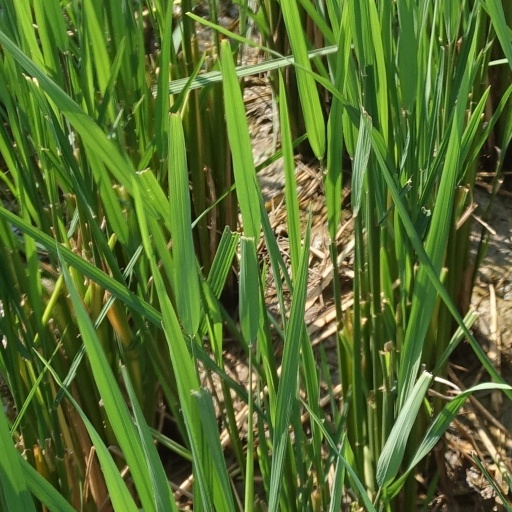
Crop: rice